Colt New Line

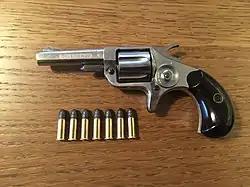
Colt New Line, .22 caliber, second revision with long cylinder flutes. Shown with 7. rounds of .22 long ammunition.

The Colt New Line was a single action pocket revolver introduced by the Colt's Patent Fire Arms Manufacturing Company in 1873.